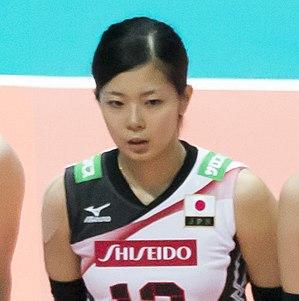
Miya Sato est une joueuse de volley-ball japonaise née le 7 mars 1990 à Akita. Elle mesure 1,75 m et joue au poste de passeuse.